Horus

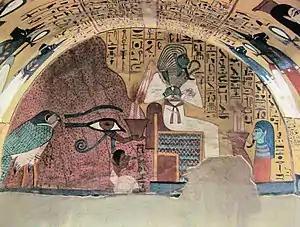
A personified Eye of Horus offers incense to the enthroned god Osiris in a painting from the tomb of Pashedu, thirteenth century BC

Horus was told by his mother, Isis, to protect the people of Egypt from Set, the god of the desert, who had killed Horus' father, Osiris. Horus had many battles with Set, not only to avenge his father but to choose the rightful ruler of Egypt. In these battles, Horus came to be associated with Lower Egypt and became its patron.